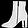
Label: Ankle boot